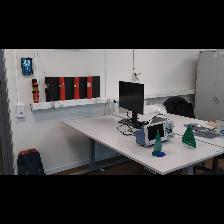
Label: NonHuman